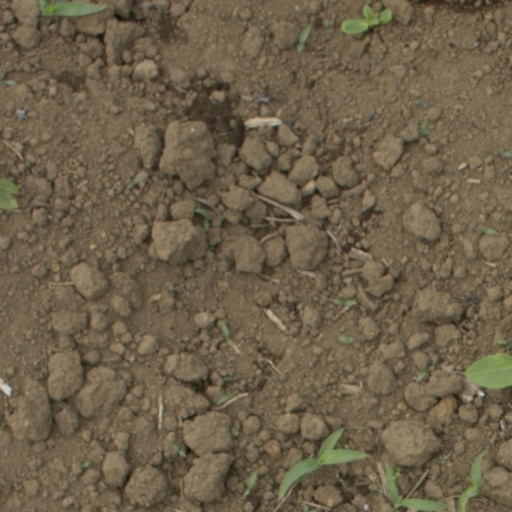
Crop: Jerusalem artichoke